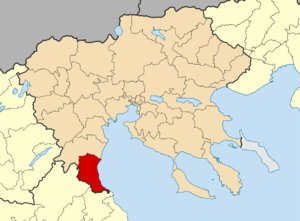
La Grèce est organisée depuis le 1ᵉʳ janvier 2011 en 13 régions et 325 dèmes.